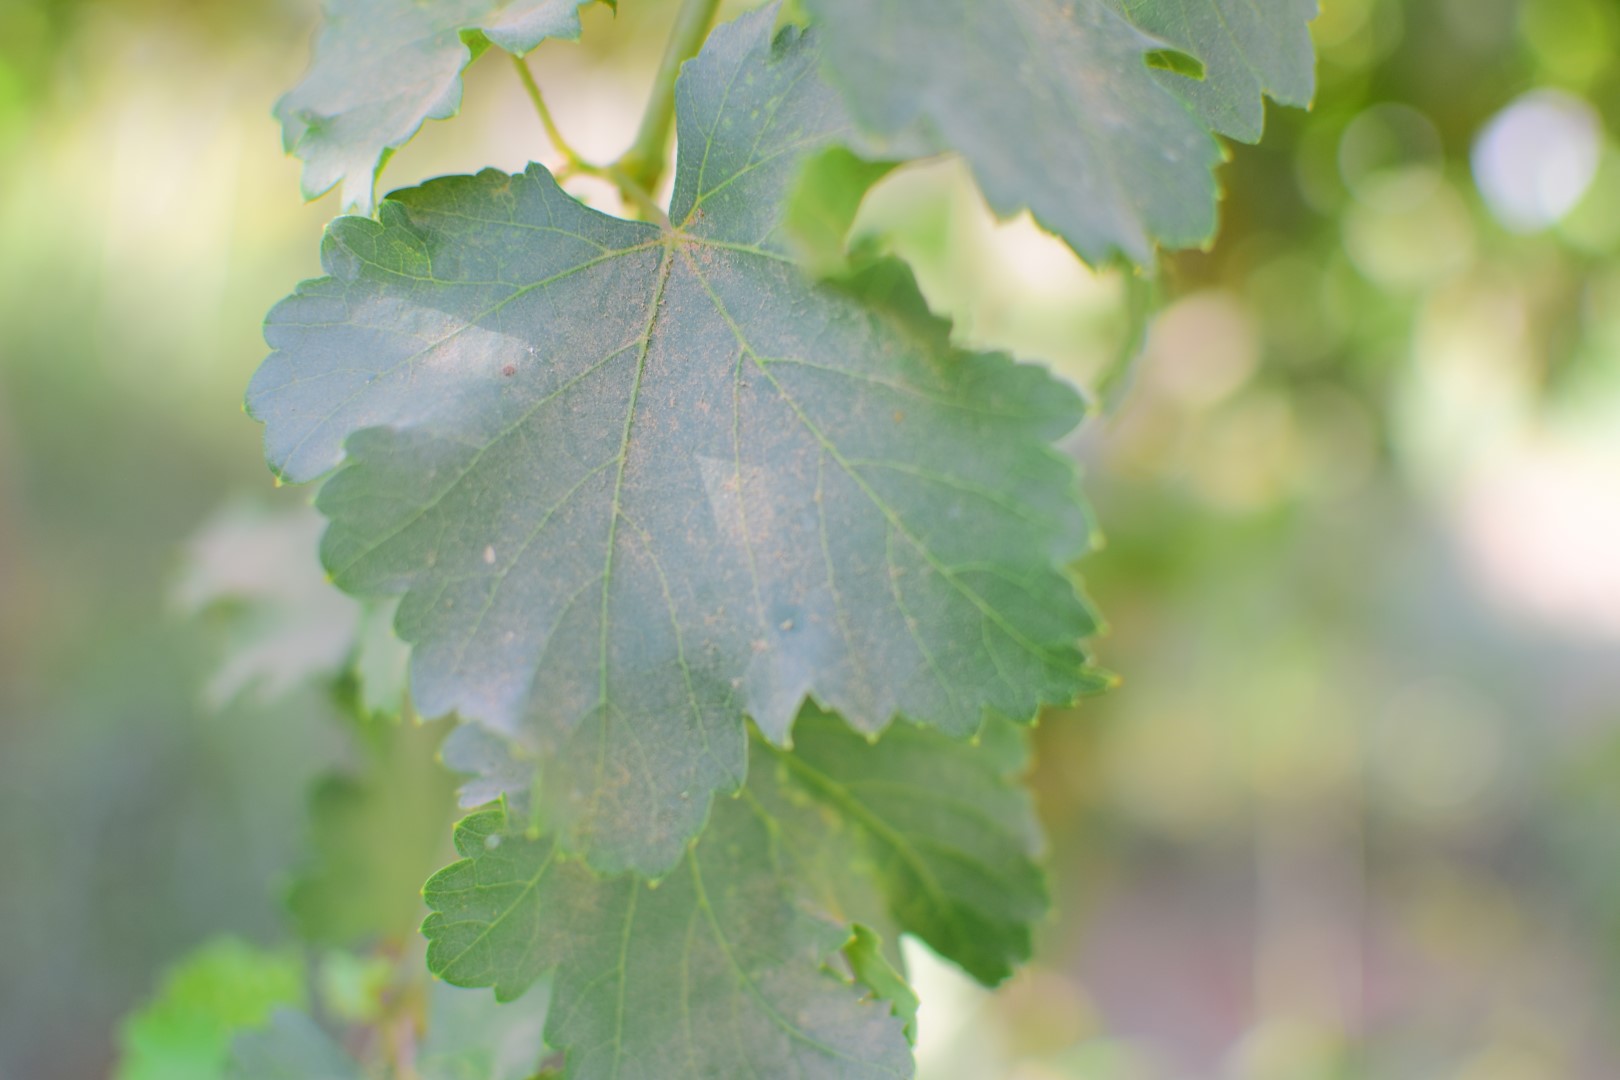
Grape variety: Deas Al-Annz